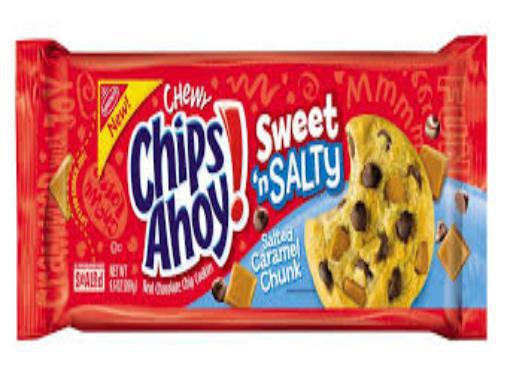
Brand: Chips Ahoy!
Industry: Food